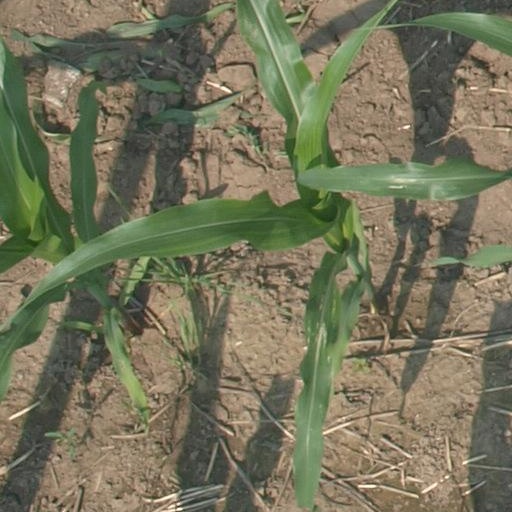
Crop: maize; corn